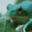
Label: frog